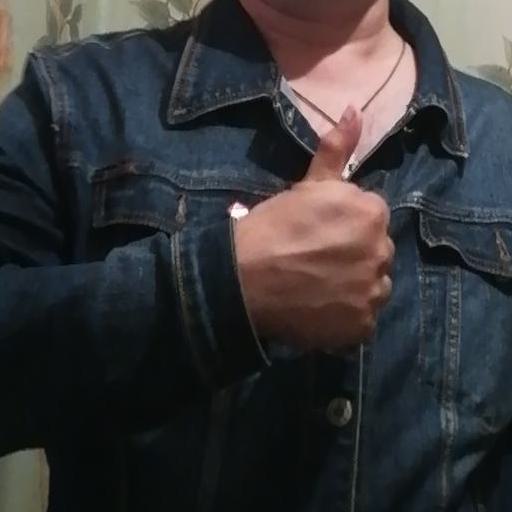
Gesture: like